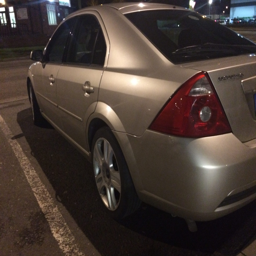
light picking up the curves of automobile model